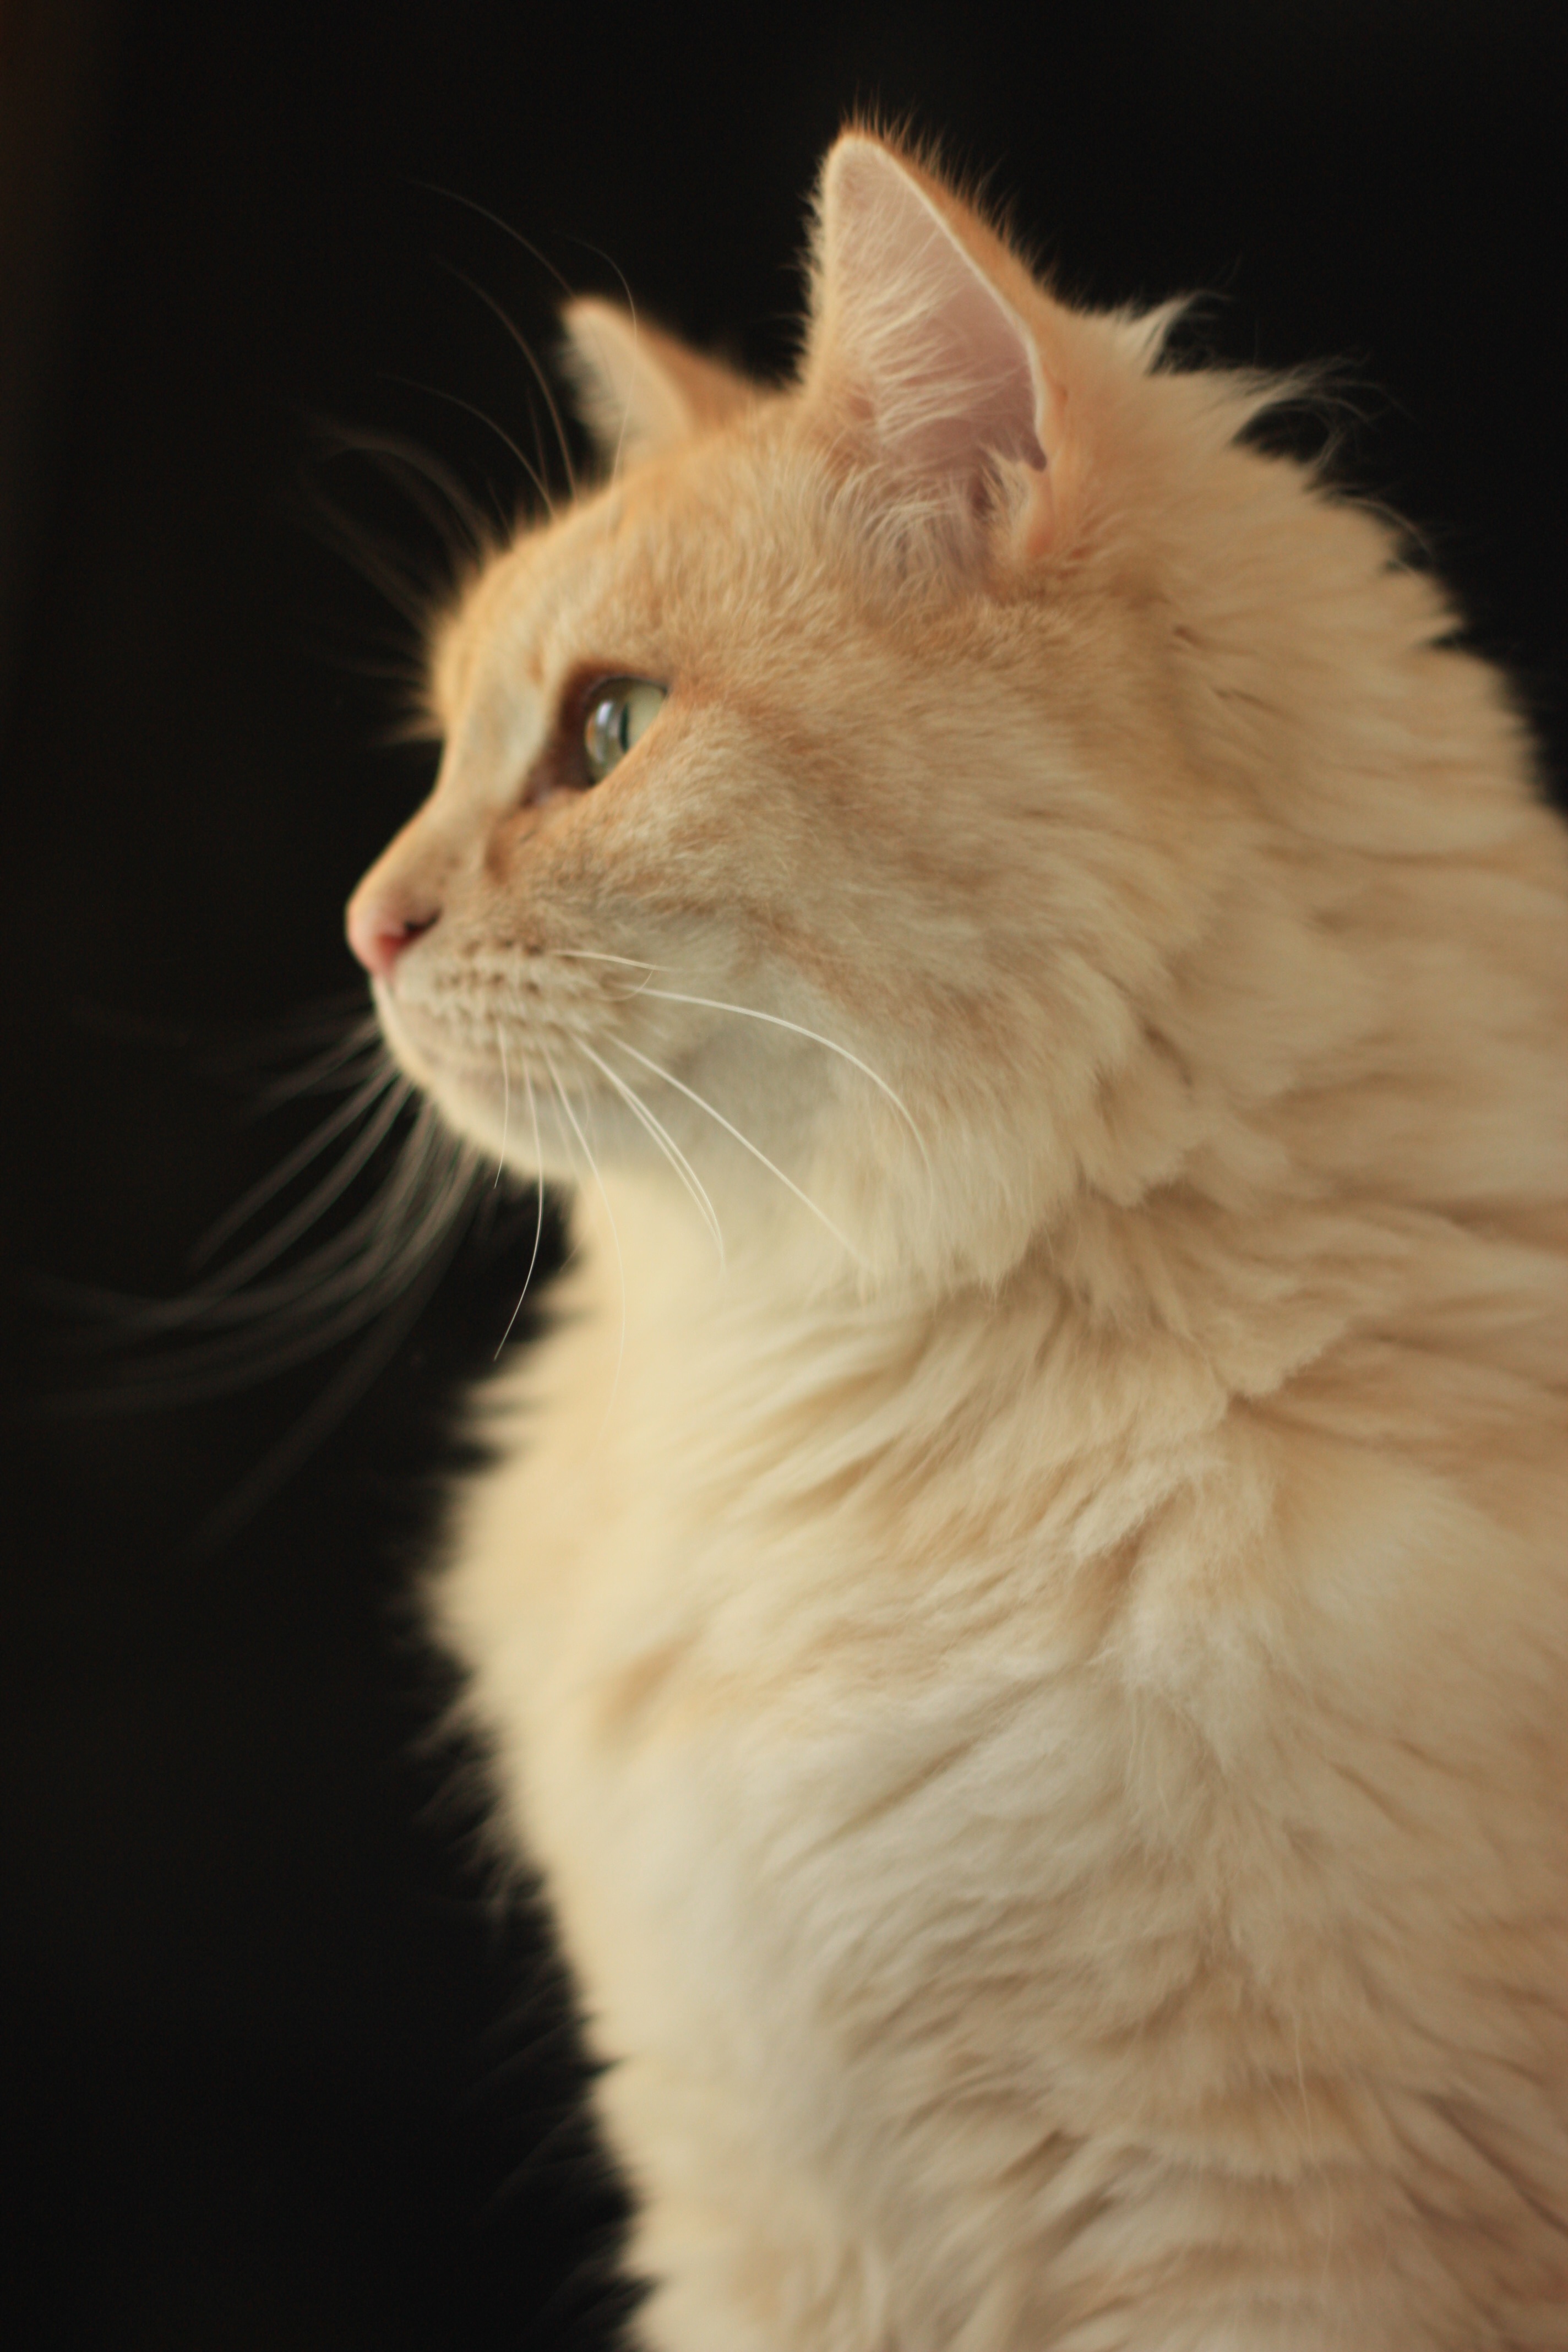
cat, mammal, nose, whiskers, vertebrate, maine coon, norwegian forest cat, small to medium sized cats, cat like mammal, carnivoran, domestic short haired cat, domestic long haired cat